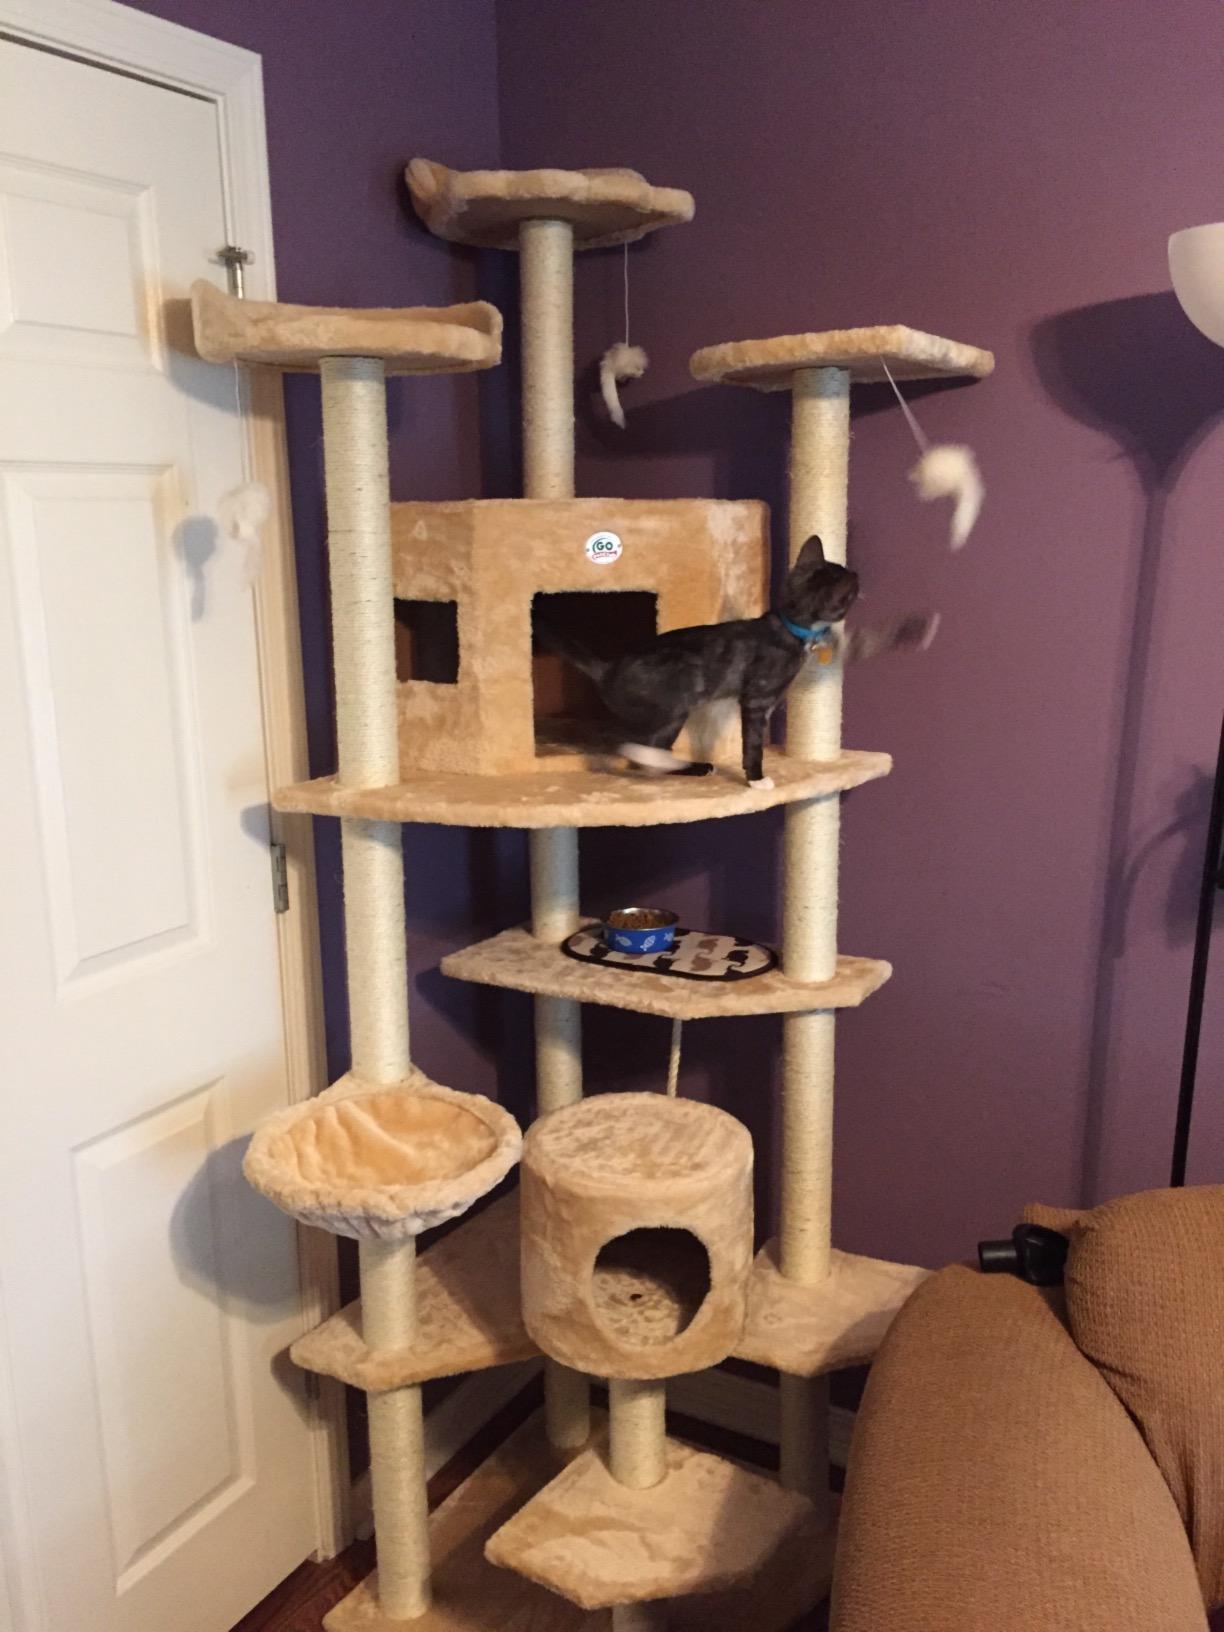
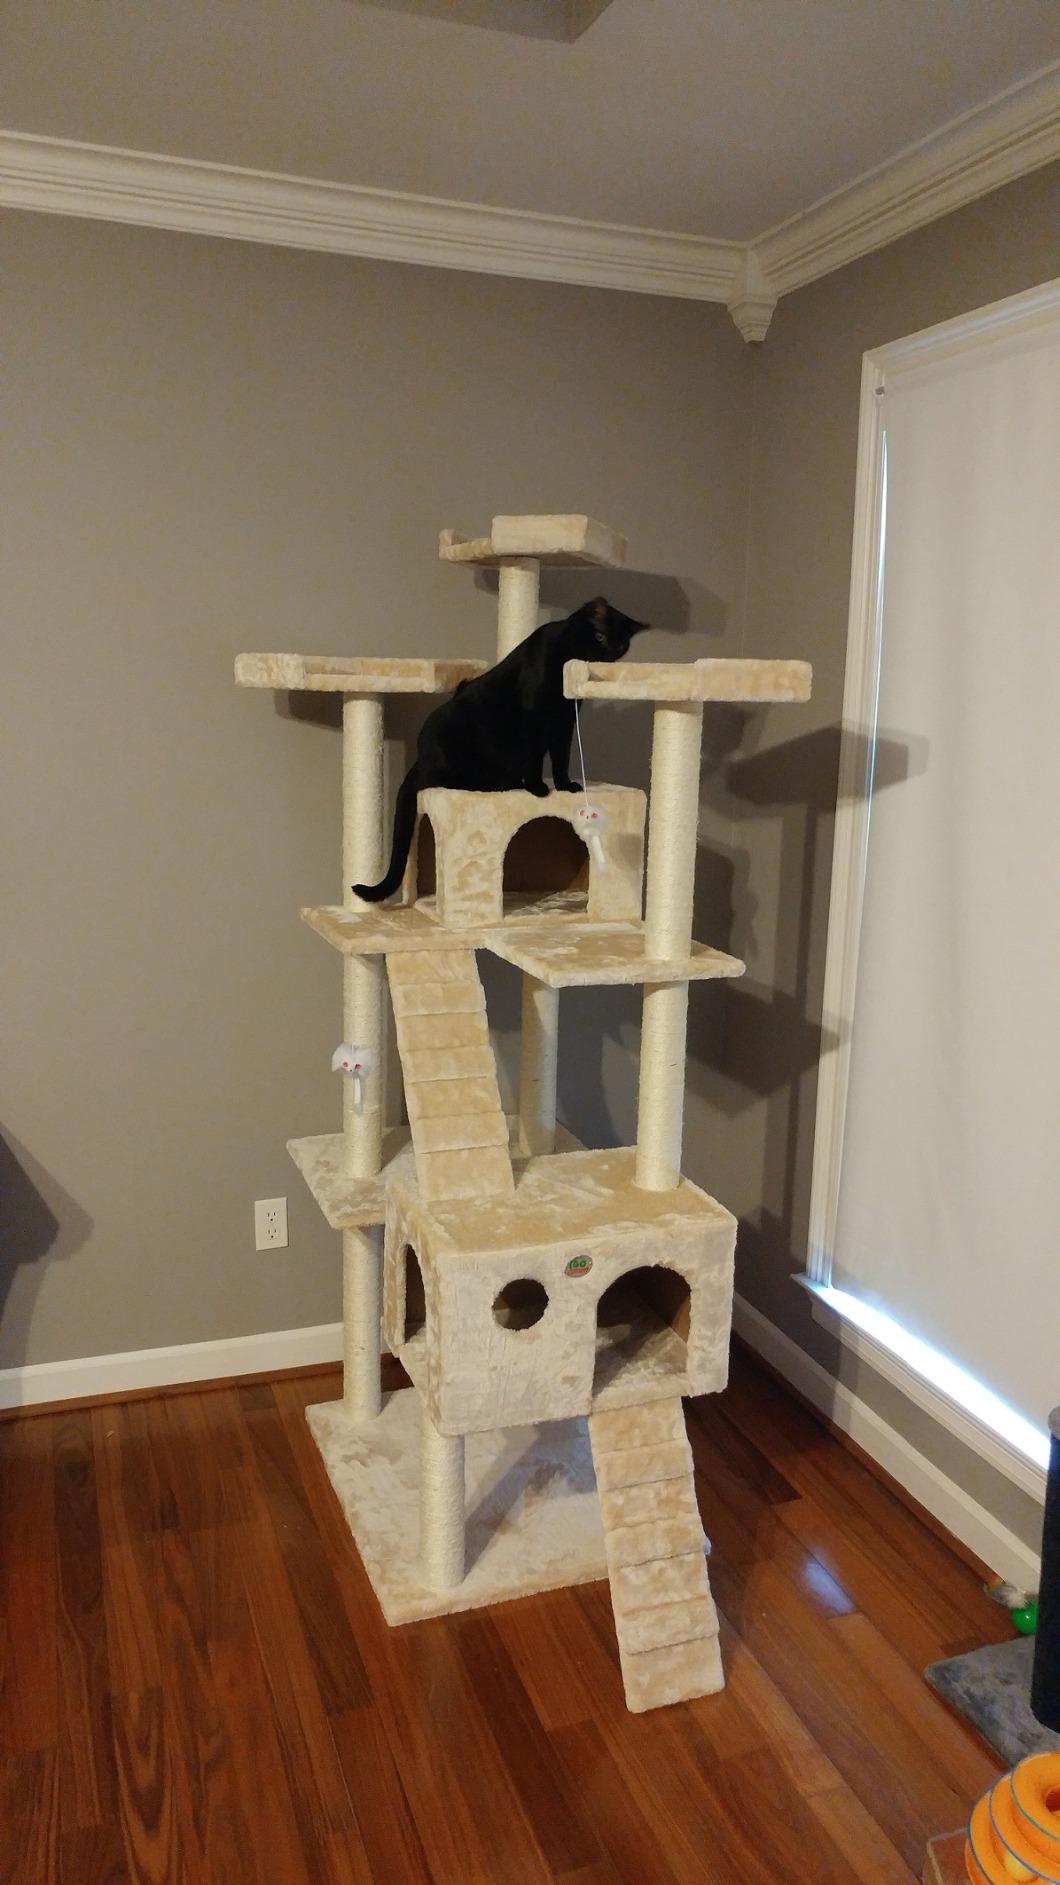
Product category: items_cat tree
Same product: no